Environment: real
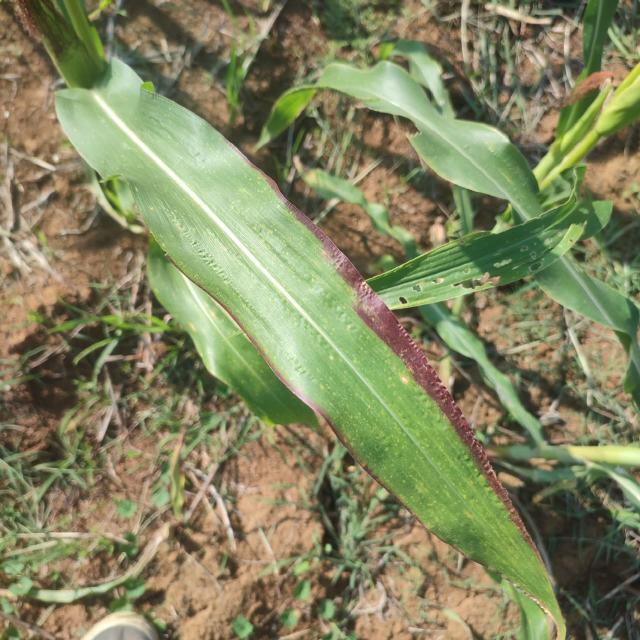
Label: phosphorus_deficiency